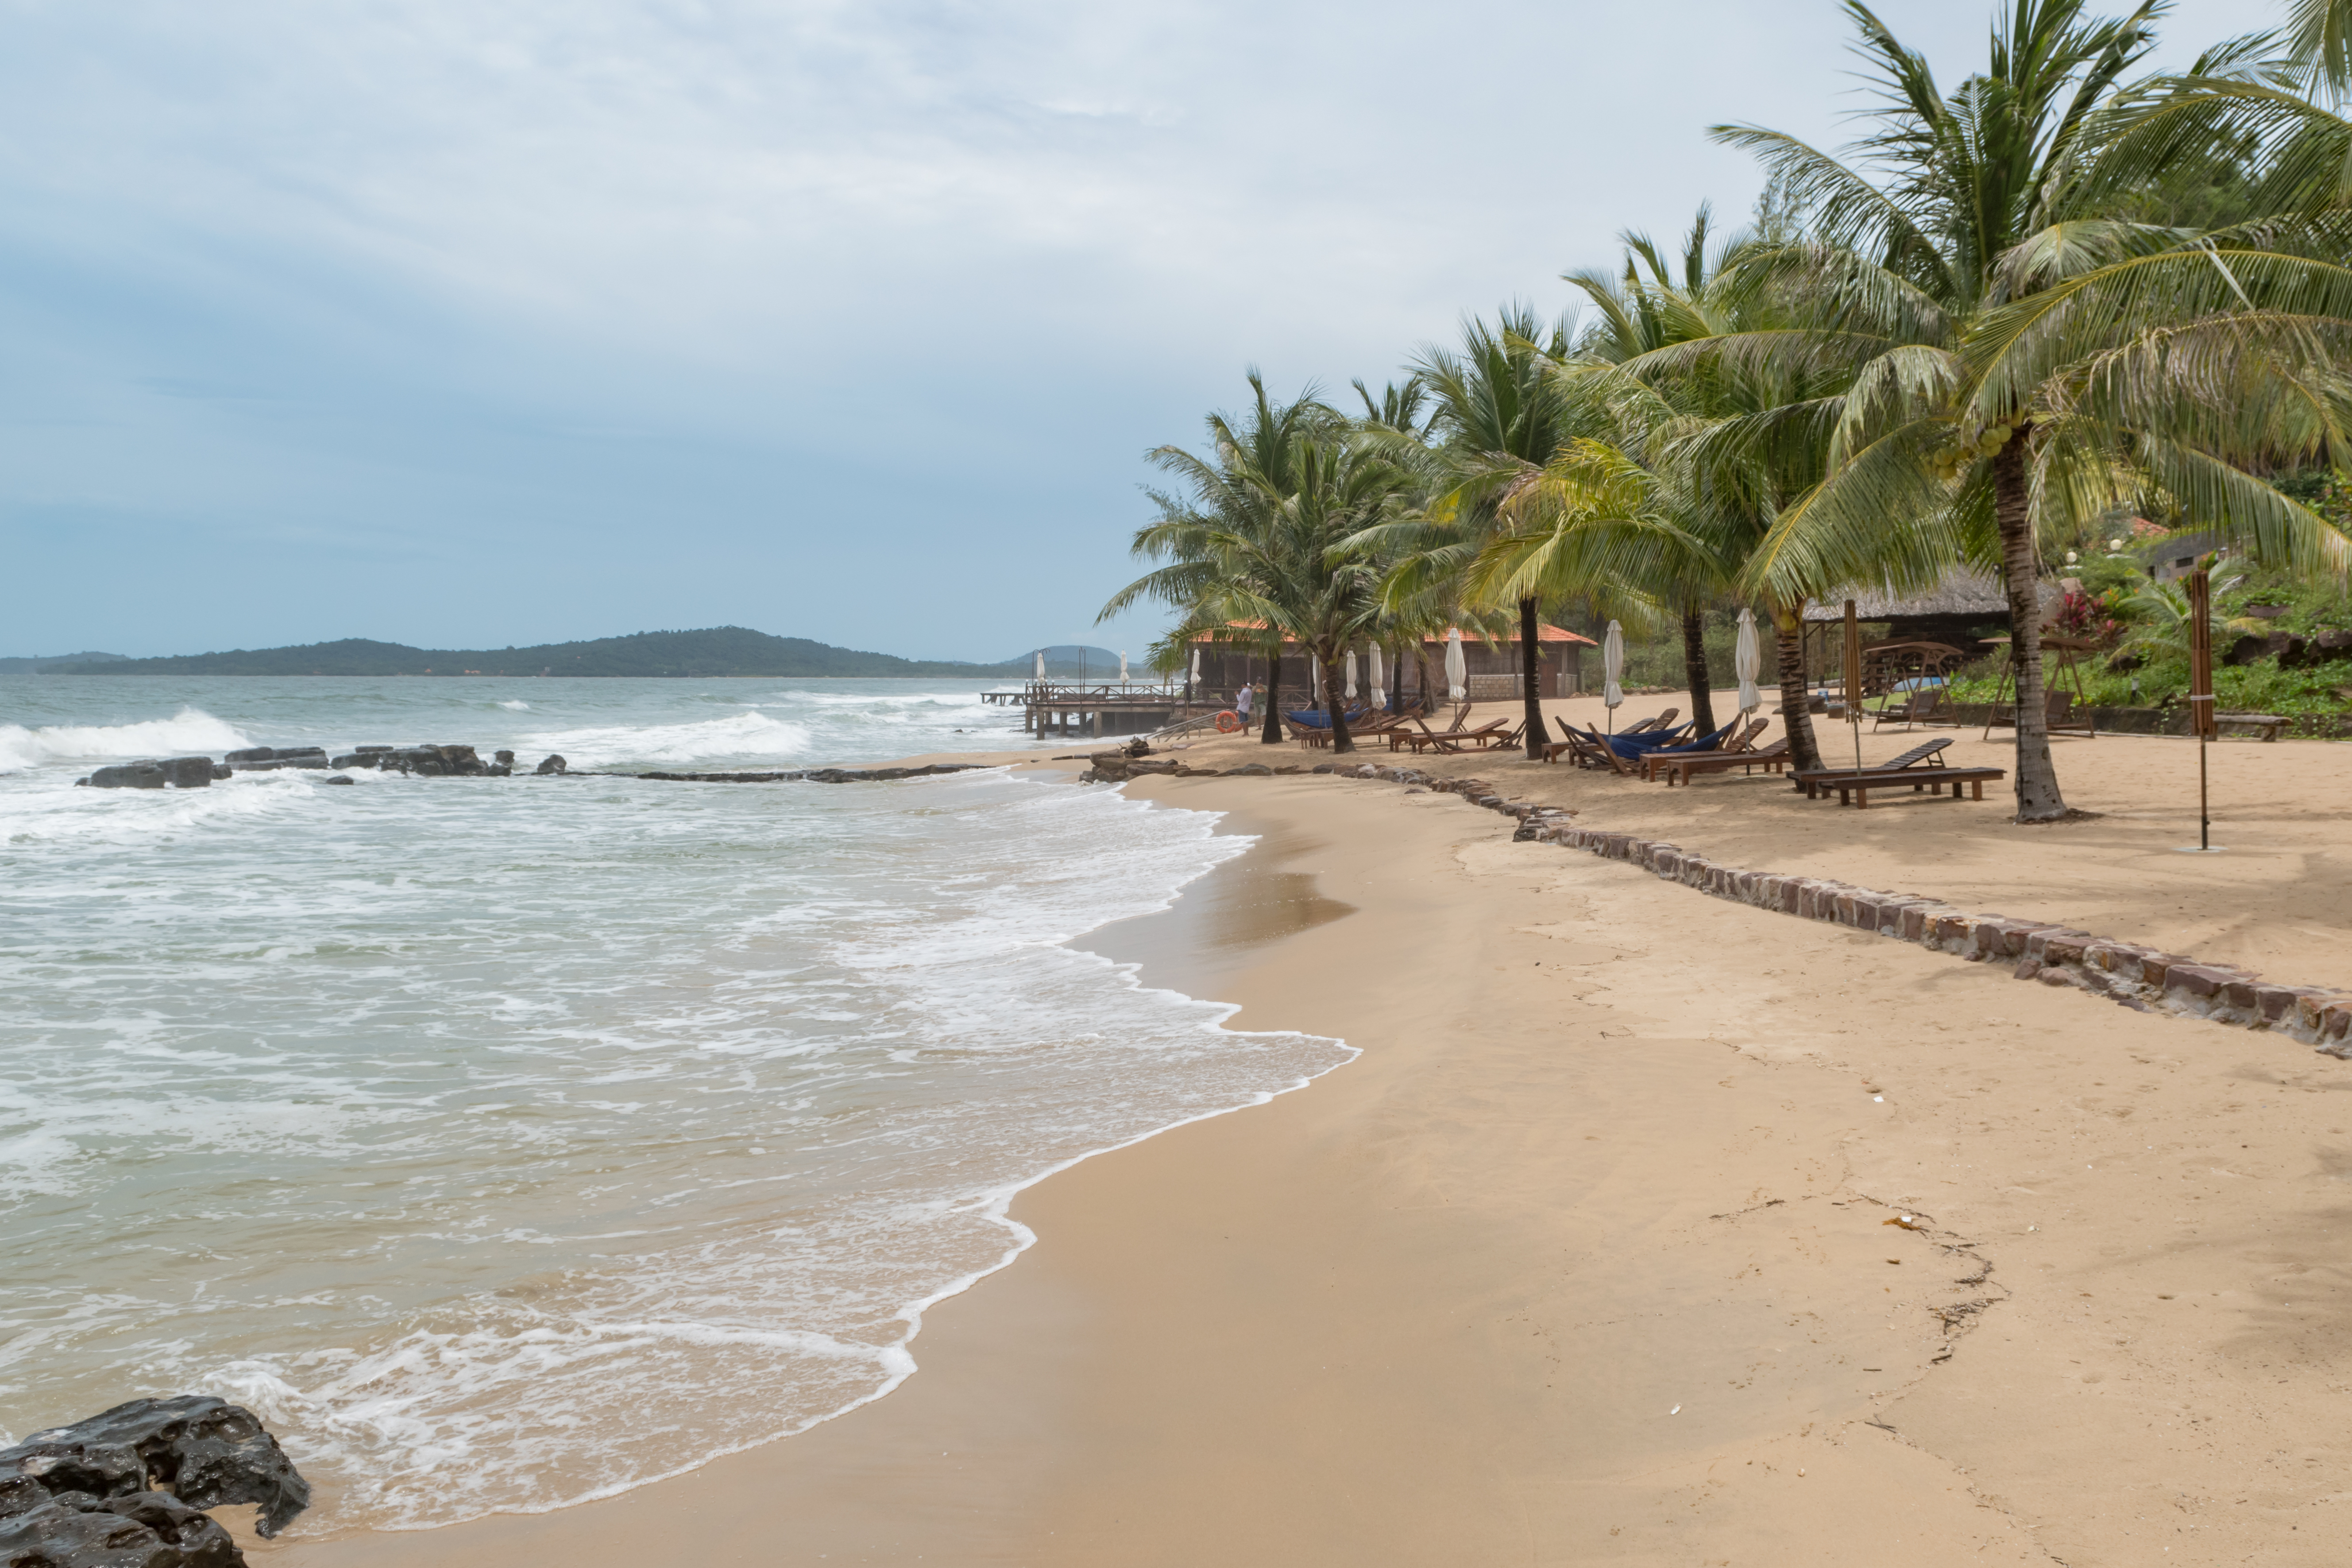
user: text: Có bao nhiêu cây dù màu trắng đang gấp lại trên bãi biển?
assistant: text: chín

user: text: Loại quả màu xanh treo trên cây dừa là quả gì?
assistant: text: Quả dừa

user: text: Dựa vào các vật dụng trên bãi biển, nơi này chủ yếu phục vụ cho mục đích gì?
assistant: text: Du lịch và nghỉ dưỡng.

user: text: Các cây dừa, ghế tắm nắng và dù trên bãi biển có mối quan hệ và công dụng như thế nào?
assistant: text: Các cây dừa cung cấp bóng mát tự nhiên, còn ghế tắm nắng và dù được sắp xếp để du khách nghỉ ngơi và tránh nắng.